Paul Cornell (lawyer)

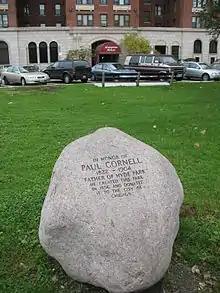
Paul Cornell's Stone in front of the Hampton House

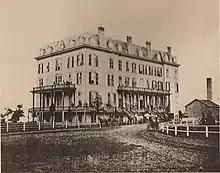
Cornell's Hyde Park House at 53rd Street & Lake Michigan

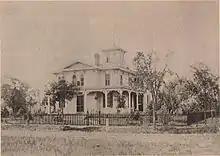
Paul Cornell's Estate at the current corner of 51st Street (East Hyde Park Boulevard) and Harper

Douglas advised him to consider investing in land south of the city limits. After some horseback travels through the area, he began to envision a viable community there. In 1853, following the advice of Douglas, he bought of property between 51st Street and 55th Street as a speculative investment. This area was south of the mouth of the Chicago River and south of downtown Chicago. In the 1850s, Chicago was still a walkable urban area well contained within a radius of the center. It was common for development companies to locate hotels near rail depots to introduce visitors to new suburbs. In 1856, Paul Cornell invented the Chicago railroad suburb. In an effort to improve his land value, he deeded to the Illinois Central Railroad in exchange for a 53rd Street train station and a commitment of 6 daily connections to Chicago's Central Depot in each direction. He then marketed the neighborhood to wealthy Chicagoans as a resort area. He selected the name Hyde Park to associate the area with the elite high class neighborhoods of New York and London.